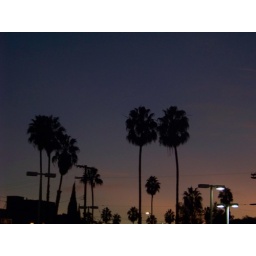
Silhouetted palm trees backing it up against the sky